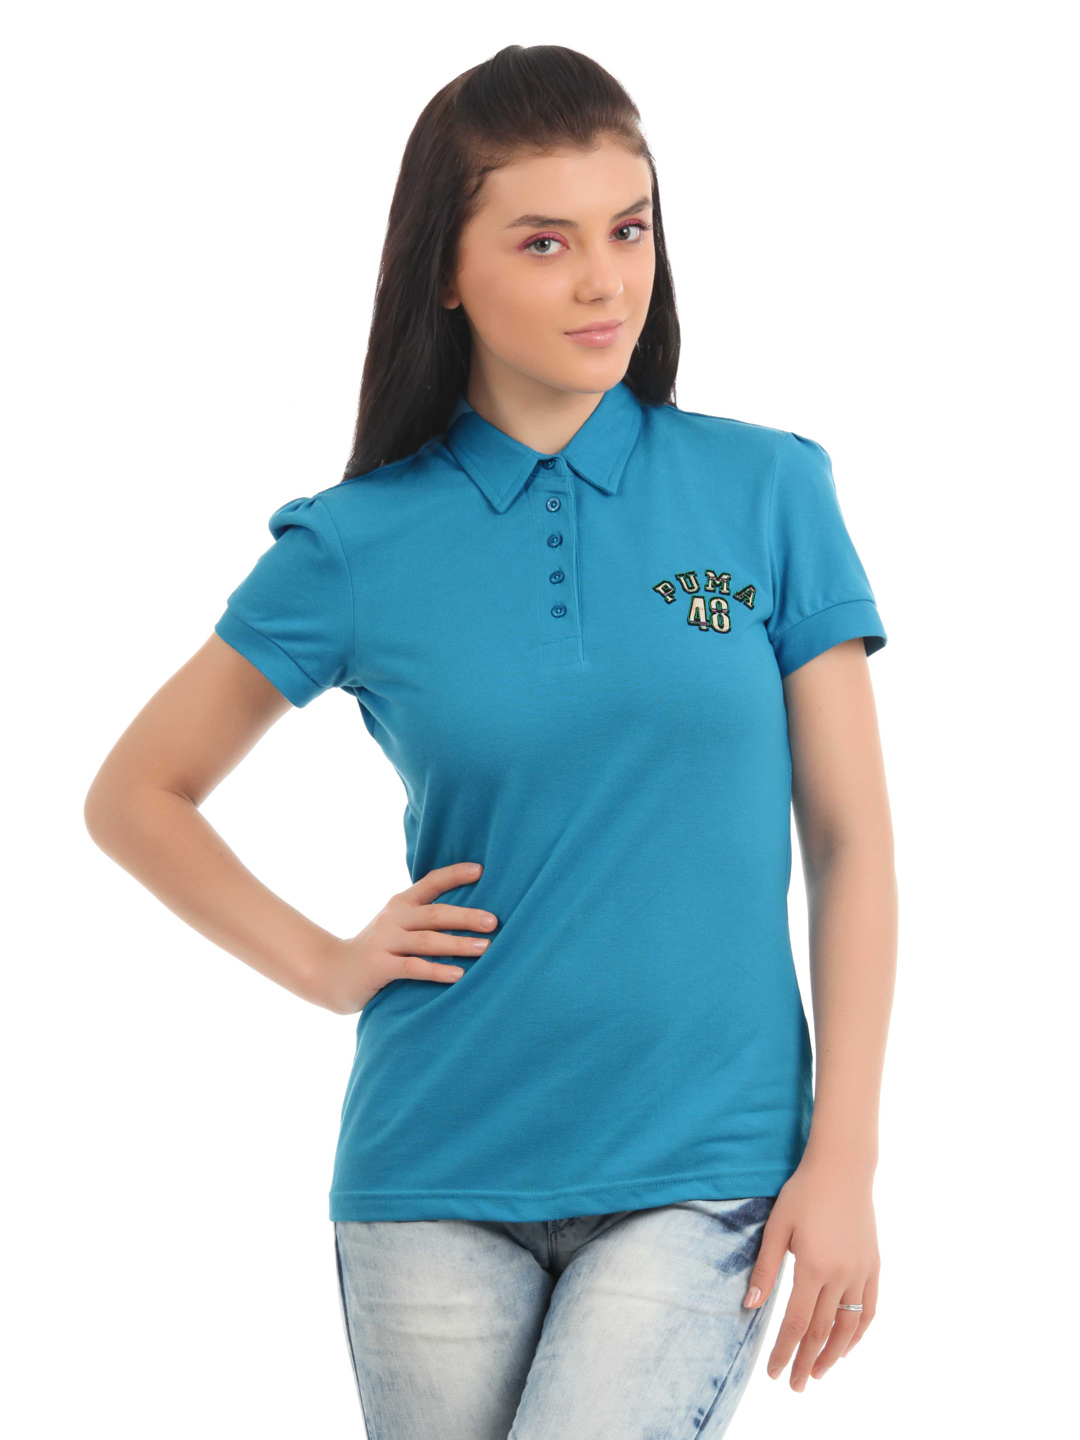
Puma Women Blue T-shirt
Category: Apparel / Topwear / Tshirts
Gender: Women
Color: Blue
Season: Summer 2012
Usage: Casual